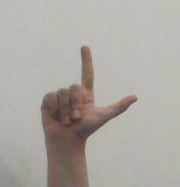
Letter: laam